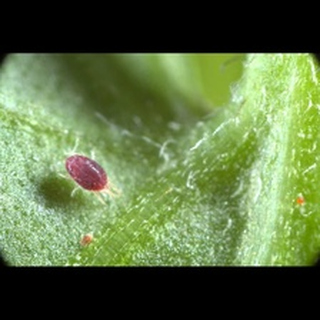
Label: wheat_mite